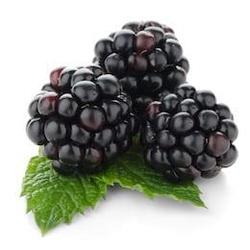
Label: Blackberry